Niigata Nisai Stakes

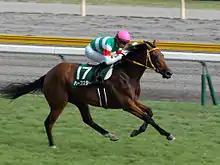
Harp Star wins the Niigata Nisai Stakes in 2013

The Niigata Nisai Stakes (Japanese 新潟2歳ステークス) is a Grade 3 horse race for two-year-old Thoroughbreds run in August over a distance of 1600 metres at Niigata Racecourse in Chūbu, Japan.